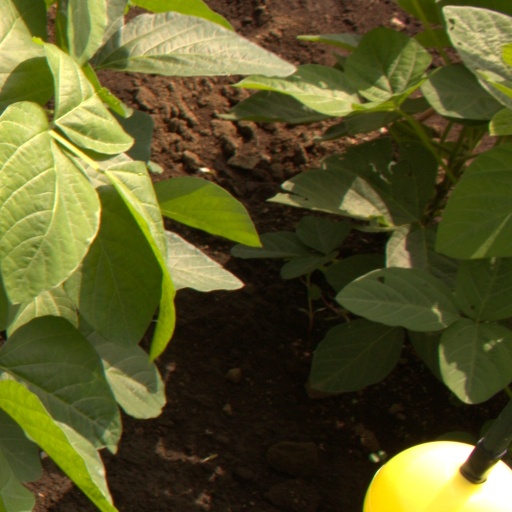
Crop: soybean